The 5th Wave (film)

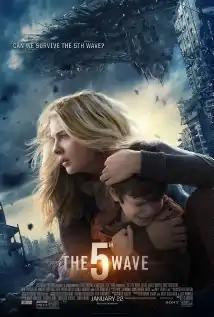
Theatrical release poster

The 5th Wave is a 2016 American science fiction action film directed by J Blakeson from a screenplay by Susannah Grant, Akiva Goldsman and Jeff Pinkner, based on Rick Yancey's 2013 novel of the same name. The film stars Chloë Grace Moretz, Nick Robinson, Ron Livingston, Maggie Siff, Alex Roe, Maria Bello, Maika Monroe, and Liev Schreiber.